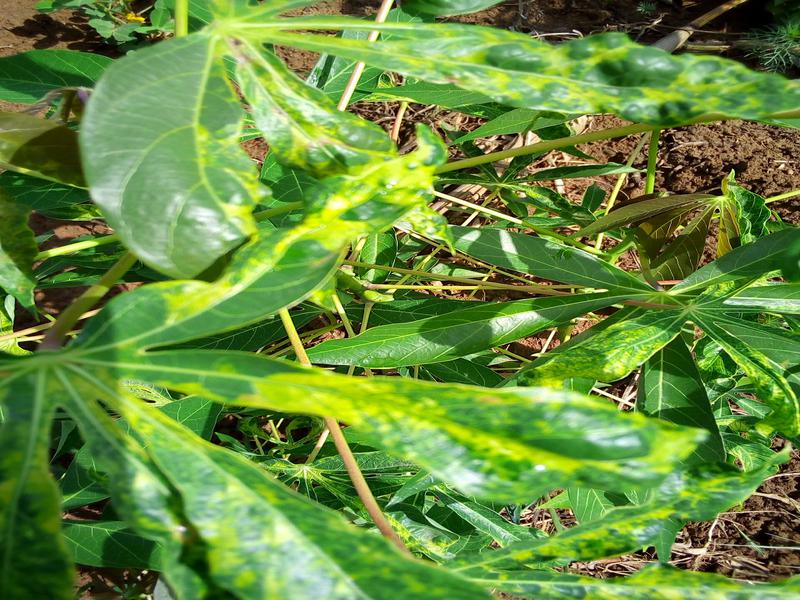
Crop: cassava
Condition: mosaic_disease